Petrovietnam

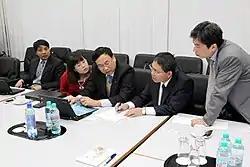
Experts from Petrovietnam work in . , . 2014.

Petrovietnam Joinstock Finance Corporation (international transaction name: Petrovietnam Finance Corporation, brief name PVFC) is a non-banking finance corporation, a subsidiary Petrovietnam. The corporation's slogan is "New Confidence of Development".